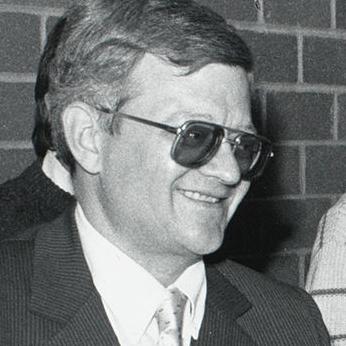
Age: 41